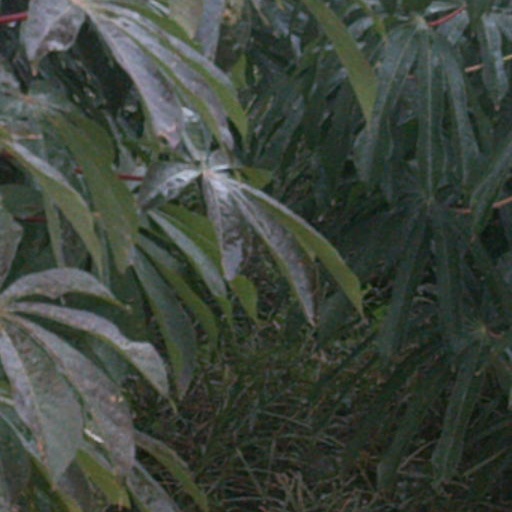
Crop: cassava